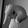
ASL letter: Q